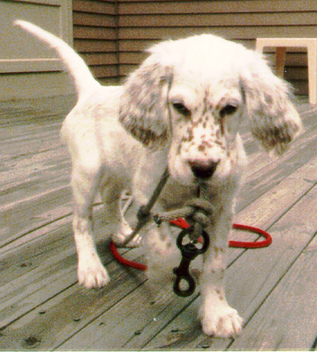
Breed: english setter